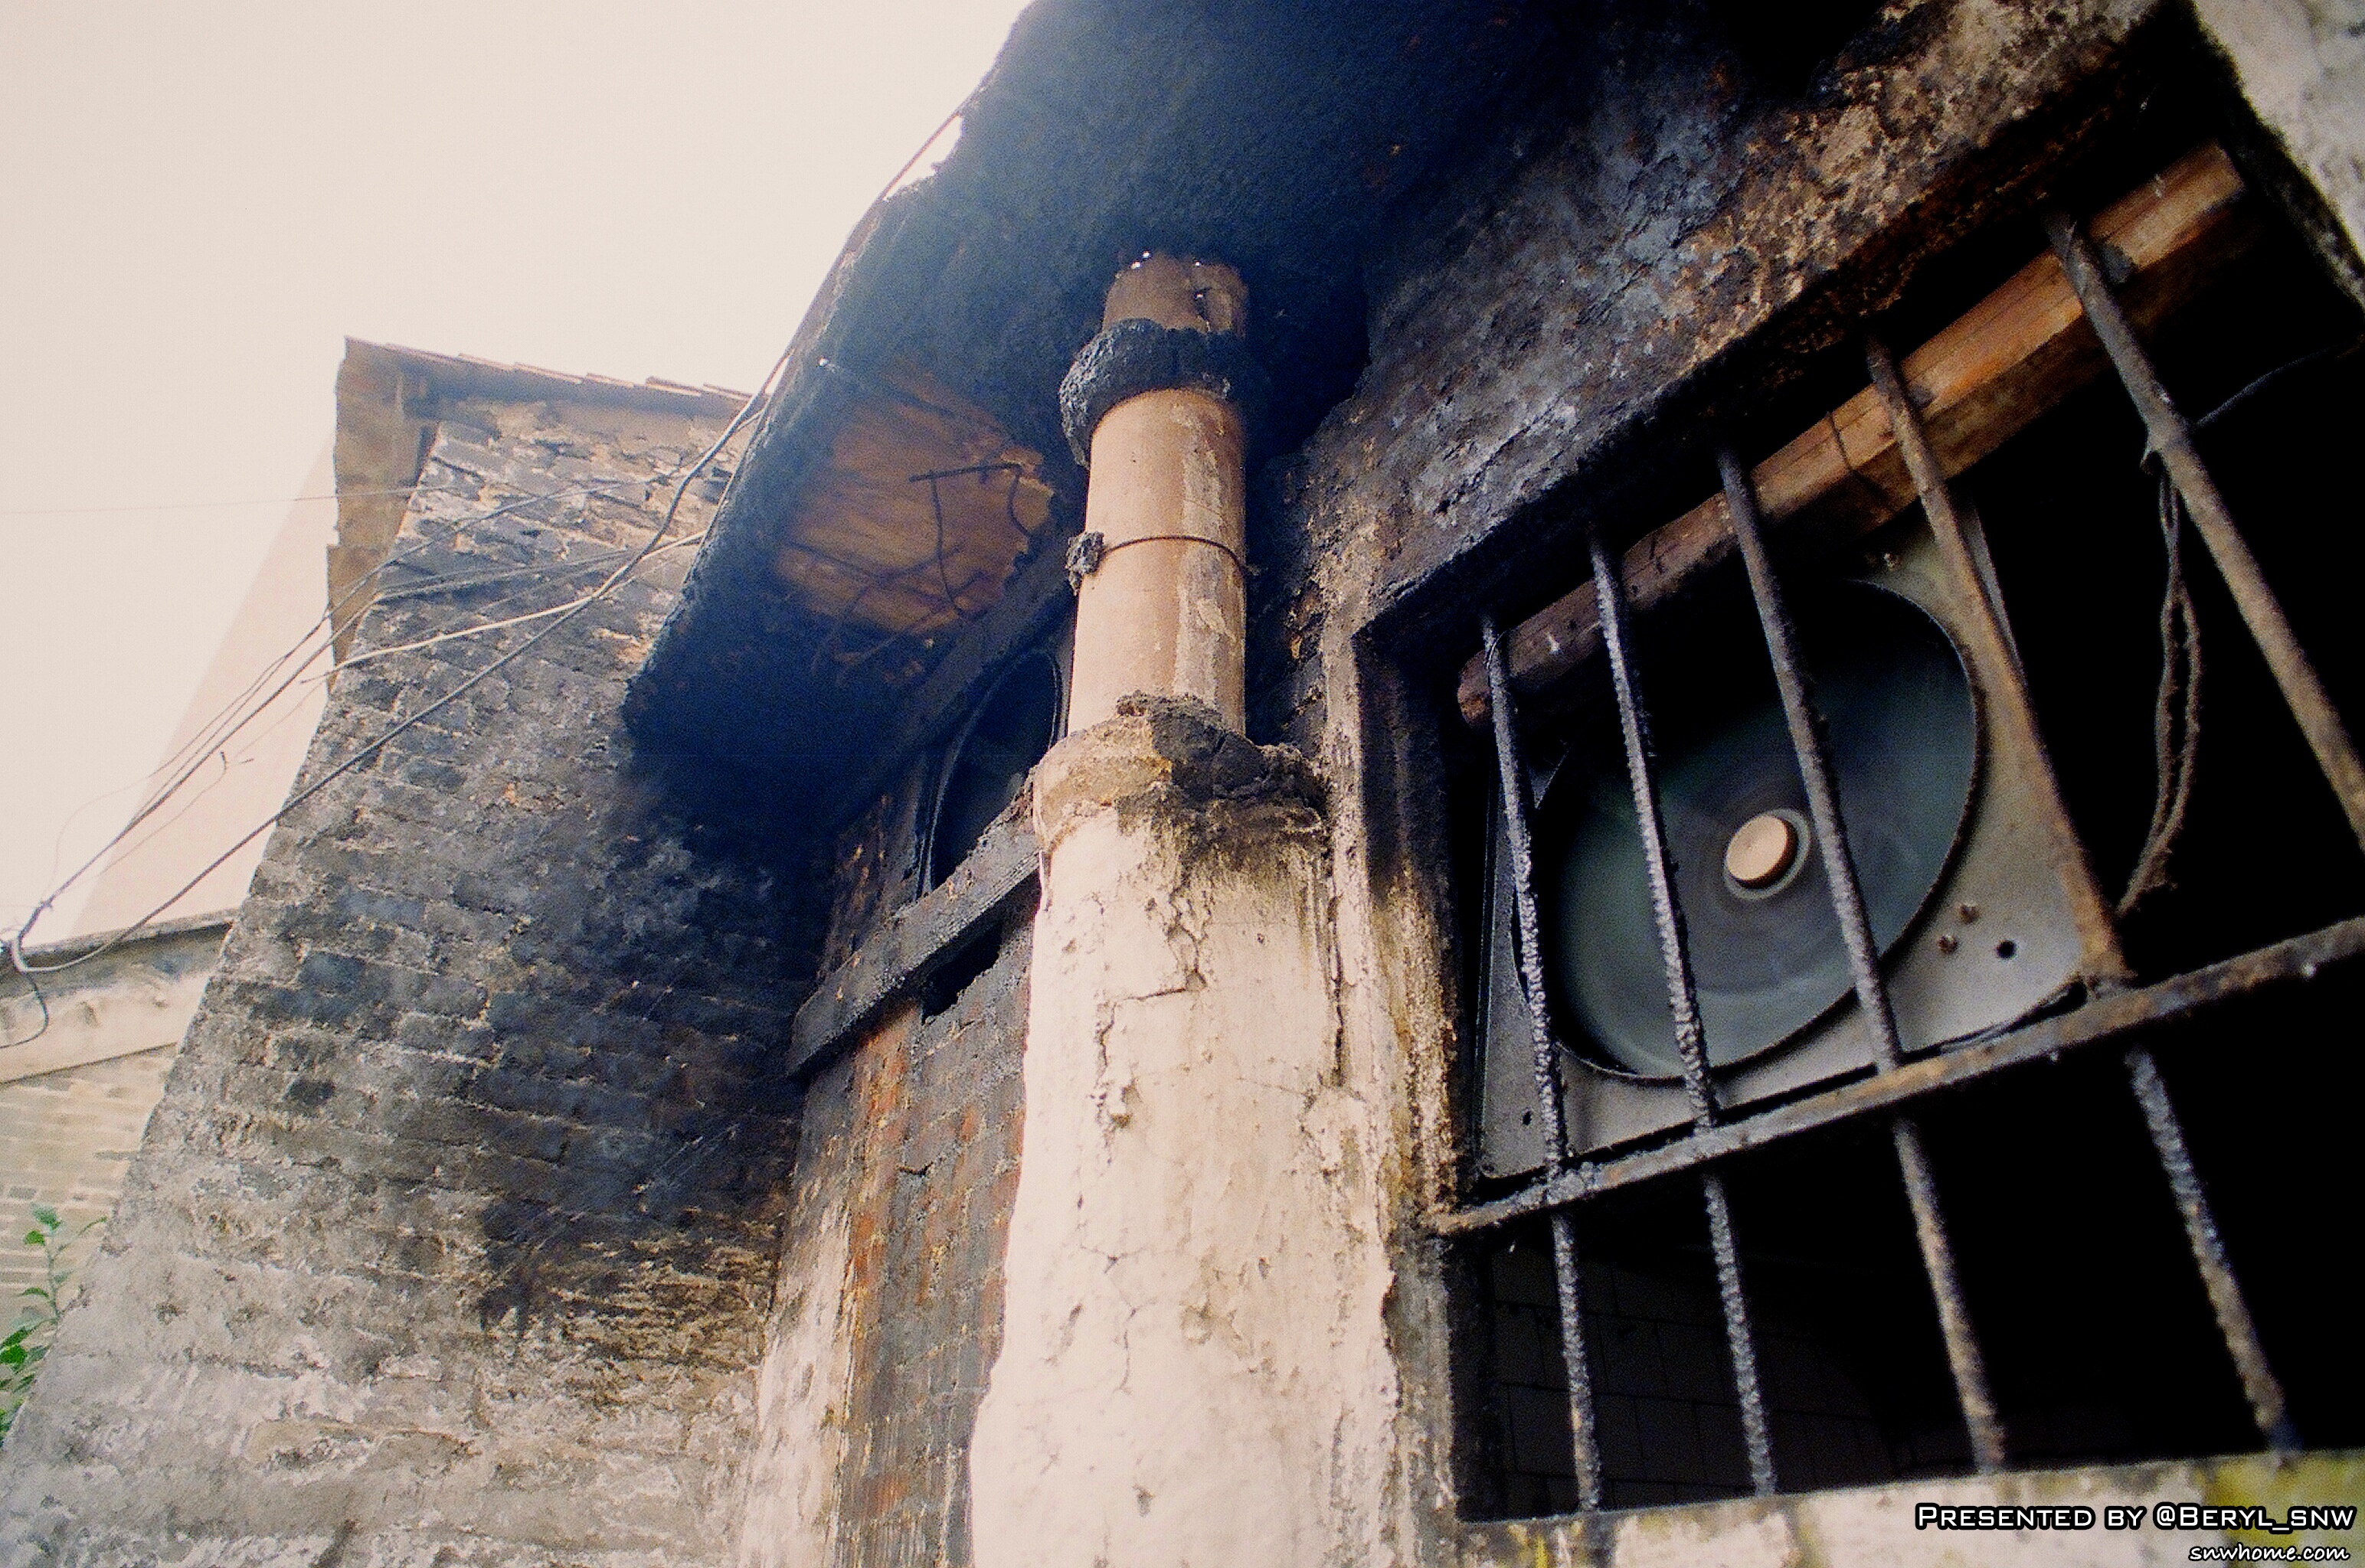
water, house, town, old, wall, river, village, student, blue, industry, temple, university, photograph, canton, school, gdut, oldtown, urban area